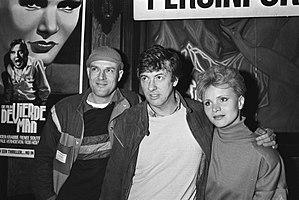
Paul Verhoeven /ˈpʌu̯l vərˈɦuvə/ est un réalisateur néerlandais, né le 18 juillet 1938 à Amsterdam. Sa carrière se divise en trois grandes périodes : il obtient d'abord ses premiers succès aux Pays-Bas, puis il accepte l'invitation de Hollywood et s'installe aux États-Unis ; enfin il rentre en Europe, sur le tard, pour y retrouver la liberté de tourner des films plus personnels.
Le Quatrième Homme est un film néerlandais réalisé par Paul Verhoeven, sorti en 1983.